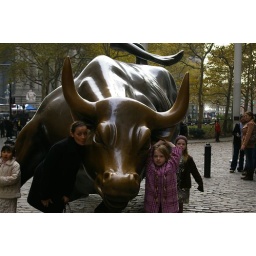
Ellie and Sophie by the bull of wall street